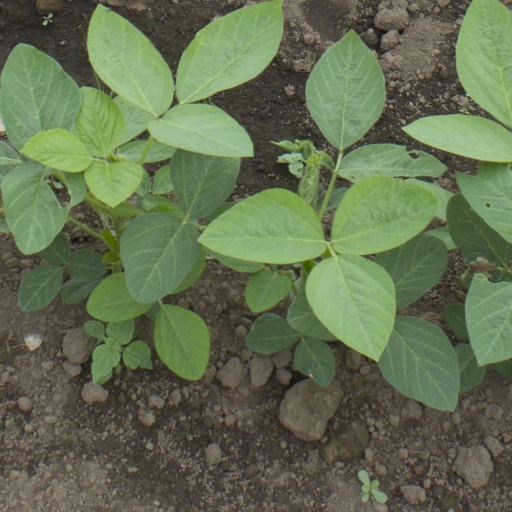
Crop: soybean